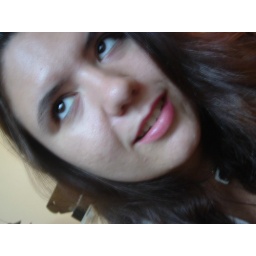
i don't know why i'm so pale.i do know why i have bags under my eyes(library + theater + student teaching)